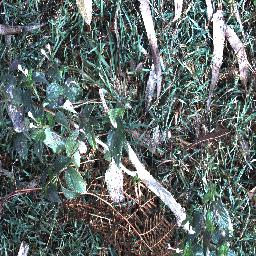
Label: lantana